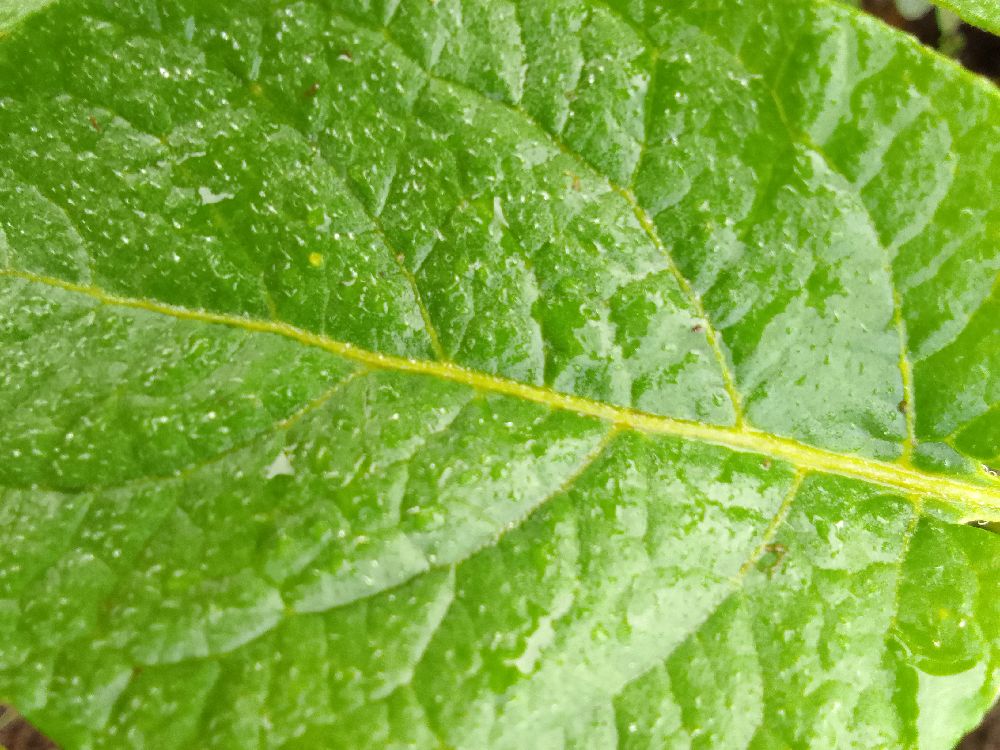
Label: Healthy